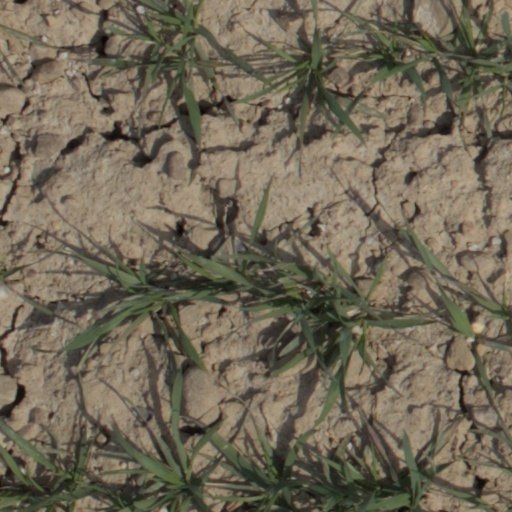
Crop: wheat